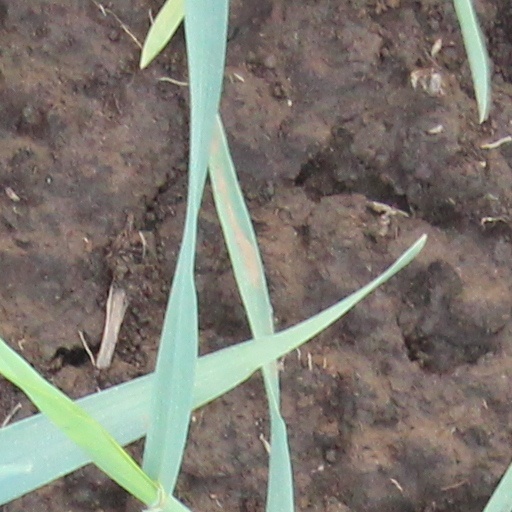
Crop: wheat